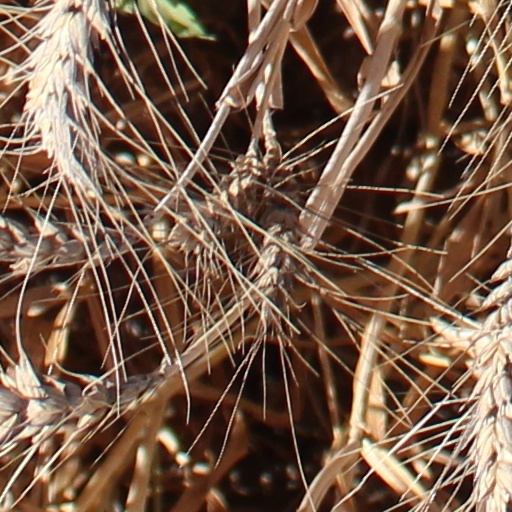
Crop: wheat